Vallejo, California

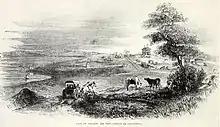
Vallejo 1852–53, when it served as the capital city of California and seat of the Californian government

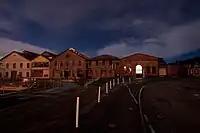
Founded in 1854, Mare Island was the first naval base on the West Coast.

In 1851, Vallejo was declared to become the official California State Capitol, with the new government prepared to meet for the first time the following year. In 1852, the legislature convened for the first time. However, Vallejo did not follow through with constructing a Capitol State Building for them to meet in. In 1853, it was again the meeting place for the legislature, solely for the purpose of moving the capitol officially to Benicia, which occurred on February 4, 1853, after only a month. Benicia is named after Vallejo's wife, Benicia de Vallejo. After the legislature left, the federal government established a naval shipyard on Mare Island, which helped the city overcome the loss. Due to the presence of the shipyard, Filipinos began to immigrate to Vallejo beginning in the first decades of the 20th century. The yard functioned for over a hundred years, finally closing in 1996.